Communist Party of the Soviet Union

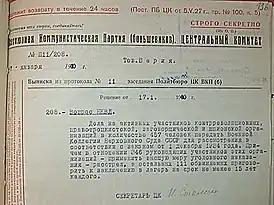
A Politburo resolution to execute 346 "enemies of the CPSU and Soviet Power" who led "counter-revolutionary, right-Trotskyite, plotting and spying activities" (signed by Stalin)

The Political Bureau (Politburo), known as the Presidium from 1952 to 1966, was the highest party organ when the Congress and the Central Committee were not in session. Until the 19th Conference in 1988, the Politburo alongside the Secretariat controlled appointments and dismissals nationwide. In the post-Stalin period, the Politburo controlled the Central Committee apparatus through two channels; the General Department distributed the Politburo's orders to the Central Committee departments and through the personnel overlap which existed within the Politburo and the Secretariat. This personnel overlap gave the CPSU General Secretary a way of strengthening his position within the Politburo through the Secretariat. Kirill Mazurov, Politburo member from 1965 to 1978, accused Brezhnev of turning the Politburo into a "second echelon" of power. He accomplished this by discussing policies before Politburo meetings with Mikhail Suslov, Andrei Kirilenko, Fyodor Kulakov, and Dmitriy Ustinov among others, who held seats both in the Politburo and the Secretariat. Mazurov's claim was later verified by Nikolai Ryzhkov, the Chairman of the Council of Ministers under Gorbachev. Ryzhkov said that Politburo meetings lasted only 15 minutes because the people close to Brezhnev had already decided what was to be approved.